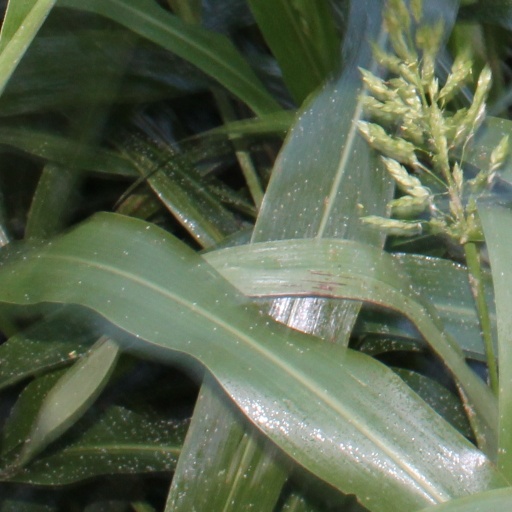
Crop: sorghum